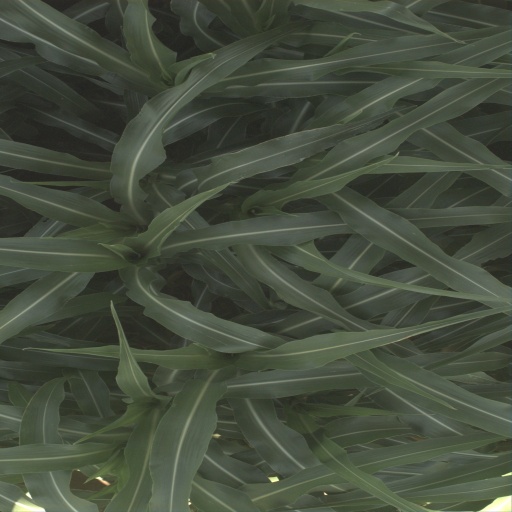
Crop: sorghum